Two of a Kind (1951 film)

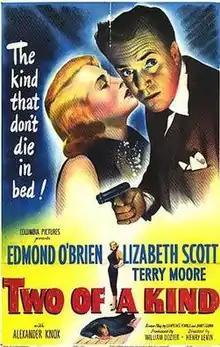
Theatrical release poster

Two of a Kind is a 1951 American crime film directed by Henry Levin and starring Edmond O'Brien, Lizabeth Scott and Terry Moore.